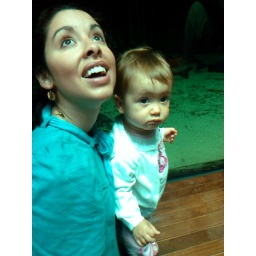
under water lookin up at fish